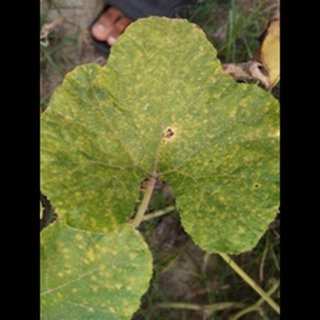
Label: pumpkin_powdery_mildew